Player-coach

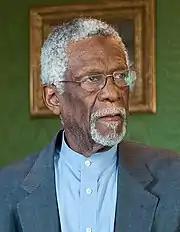
Bill Russell served as the player–coach of the Boston Celtics from 1966 to 1969, winning 2 NBA championships in that timespan.

The player–coach was, for many decades, a long-time fixture in professional basketball. Many notable coaches in the NBA served as player–coaches, including Bill Russell and Lenny Wilkens. This was especially true up through the 1970s, when the league was not as financially successful as it is today, and player–coaches were often used to save money. The practice fell out of favor in the 1980s (though Mike Dunleavy Sr., while an assistant coach with the Milwaukee Bucks, once came out of retirement and played several games when a rash of injuries decimated the team). Today, the collective bargaining agreement between the NBA and the players' union prohibits the use of player–coaches, in order to avoid circumventing the league's salary cap, as coaches' salaries are not counted under the cap. Therefore, if a player is to serve as a coach, he would have to receive commission from his contract as a player. The player, then, is not technically an official coach of his team but instead simply a coach in name. One example of a player in recent years who was groomed for eventual official coaching duties using this practice was Avery Johnson. The last player to serve as an official assistant coach was Tree Rollins for the Orlando Magic during the 1994–1995 season, and the last player to serve as head coach was Dave Cowens for the Boston Celtics during the 1978–1979 season.